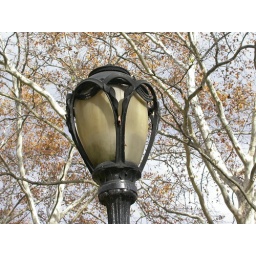
Detail of the ornate street lamp fixtures in New York's Central Park.